Harima, Hyōgo

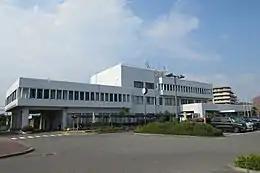
HarimaTown Hall

Harima is located in the southeastern part of the Harima district in Hyōgo prefecture, in the Kisegawa River basin south of the Innanno plateau. The south borders the Seto Inland Sea, and there are two man-made island, Niijima and Higashiniijima which form approximately 30% of the town area.